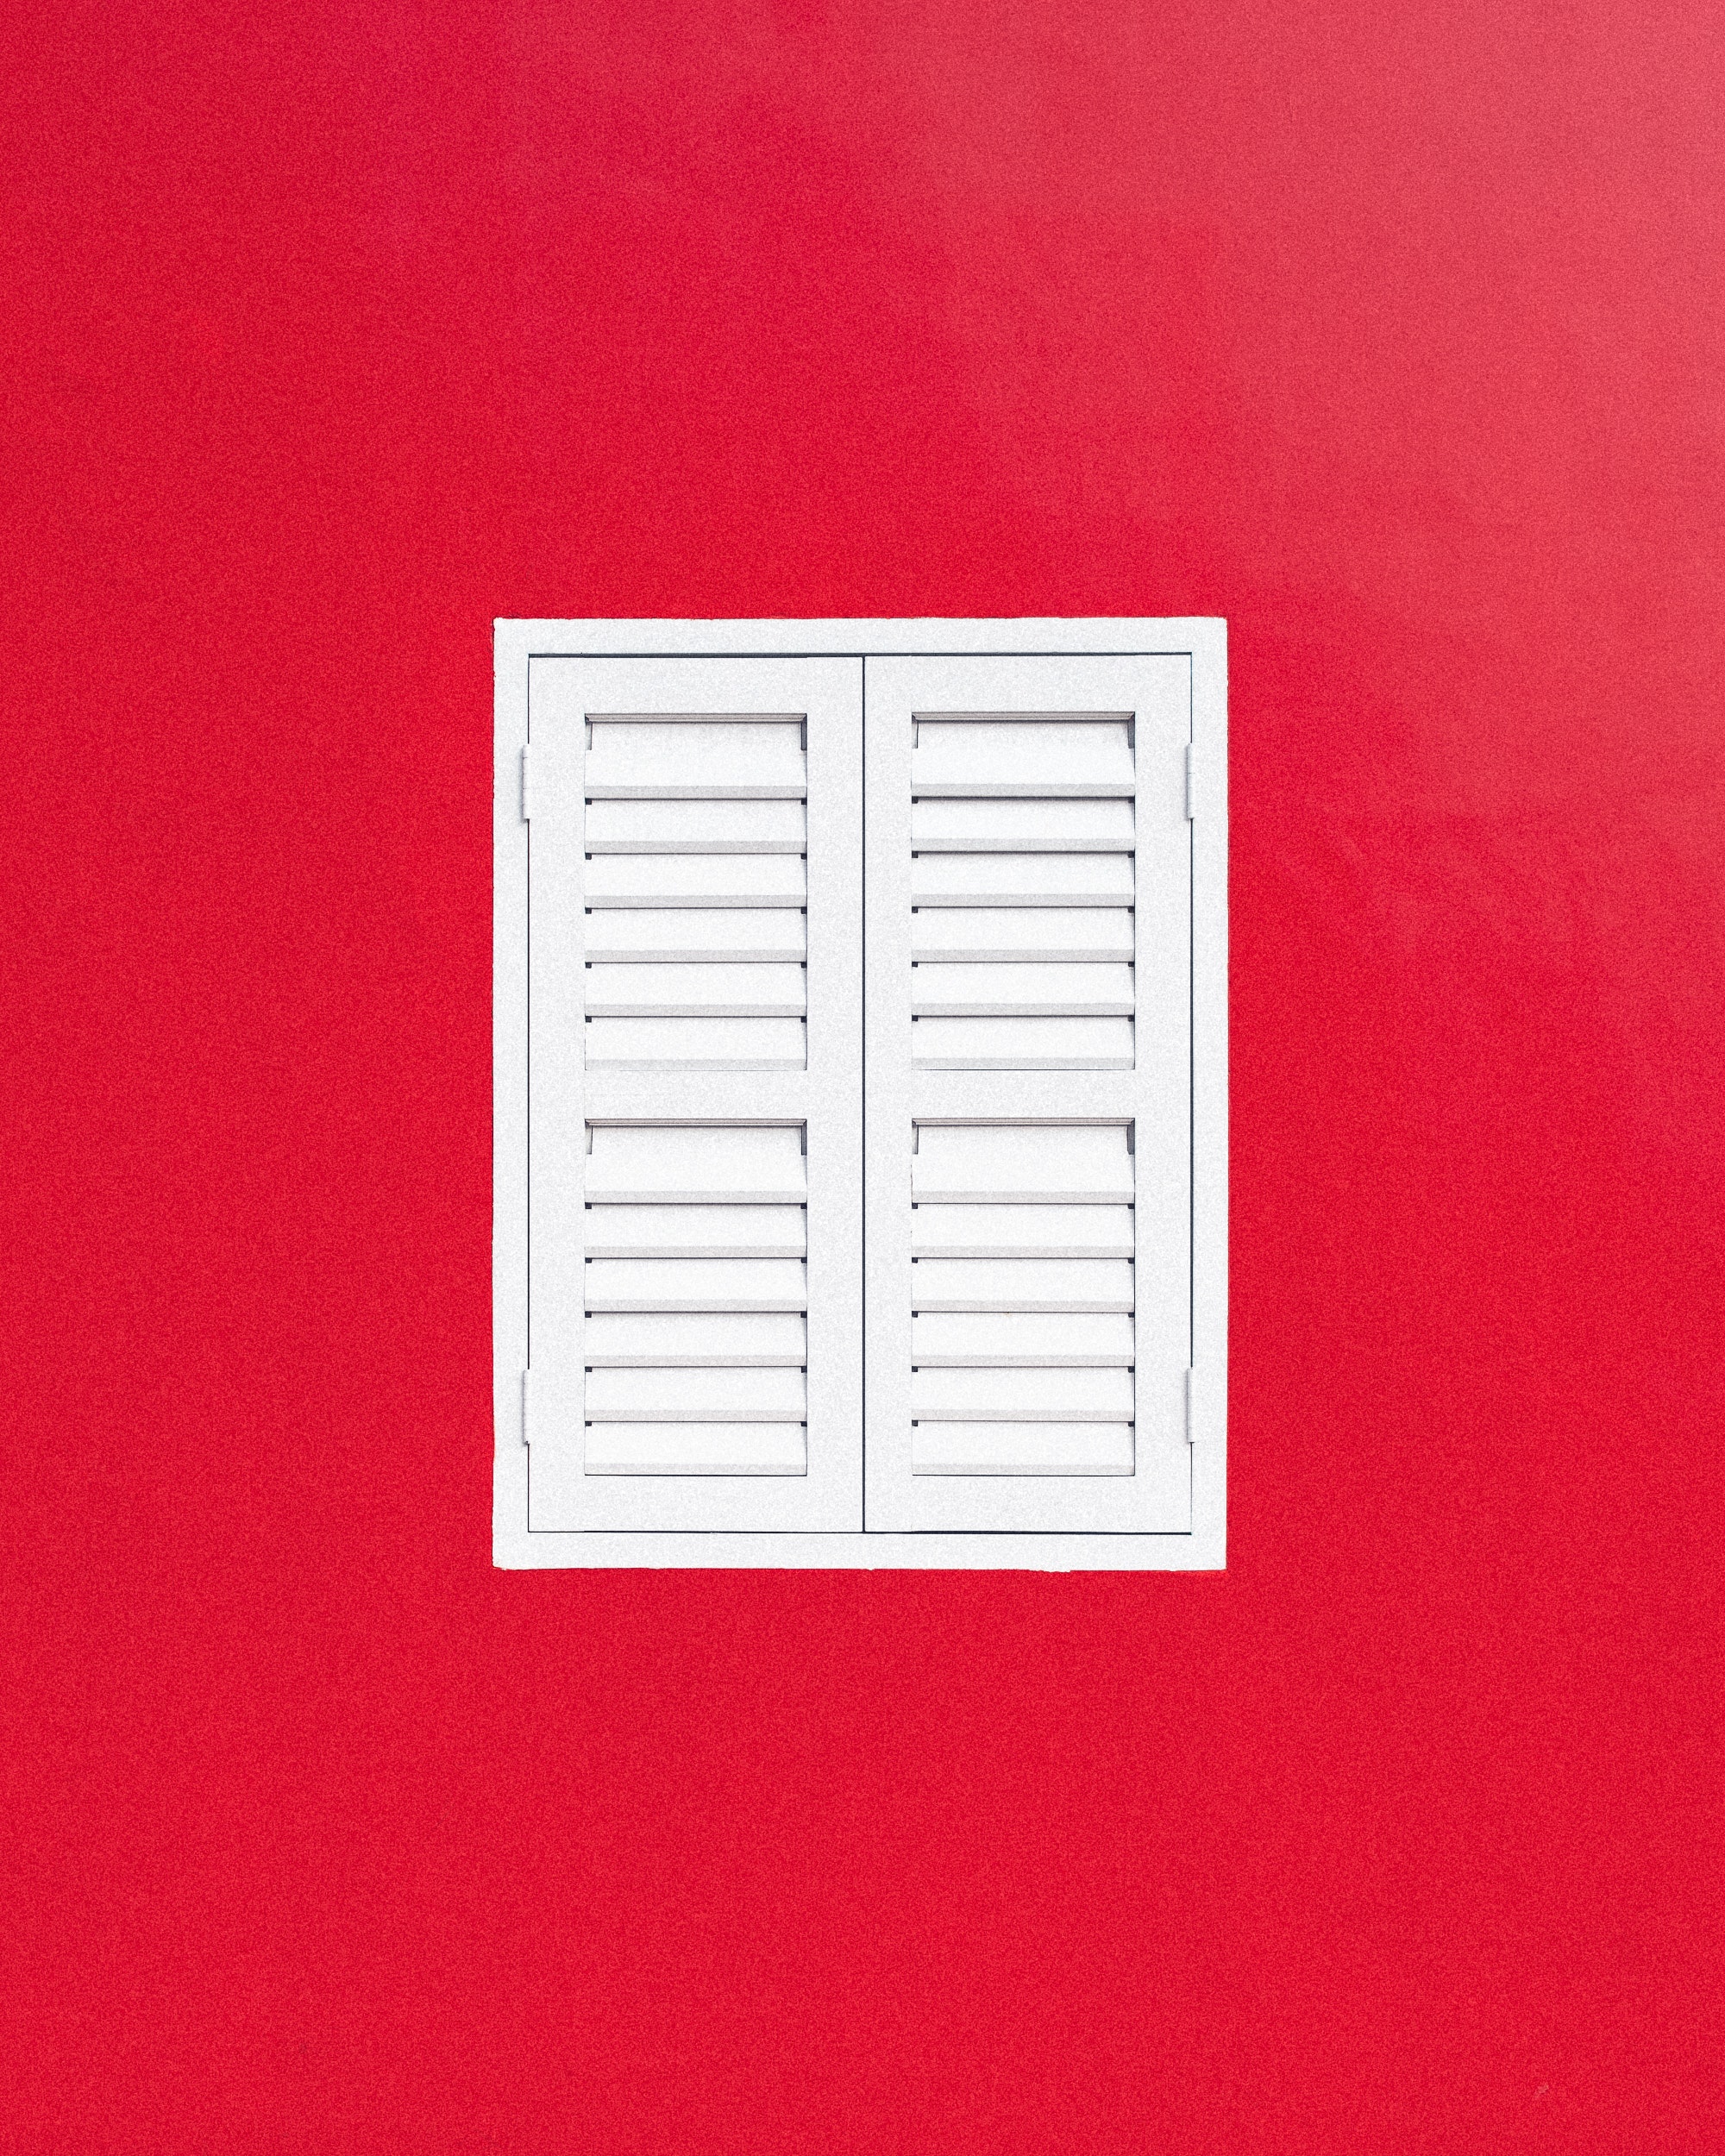
red, rectangle